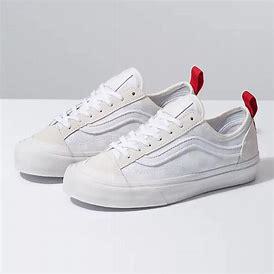
Brand: Vans
Model: Style 36 Decon Sf Skate